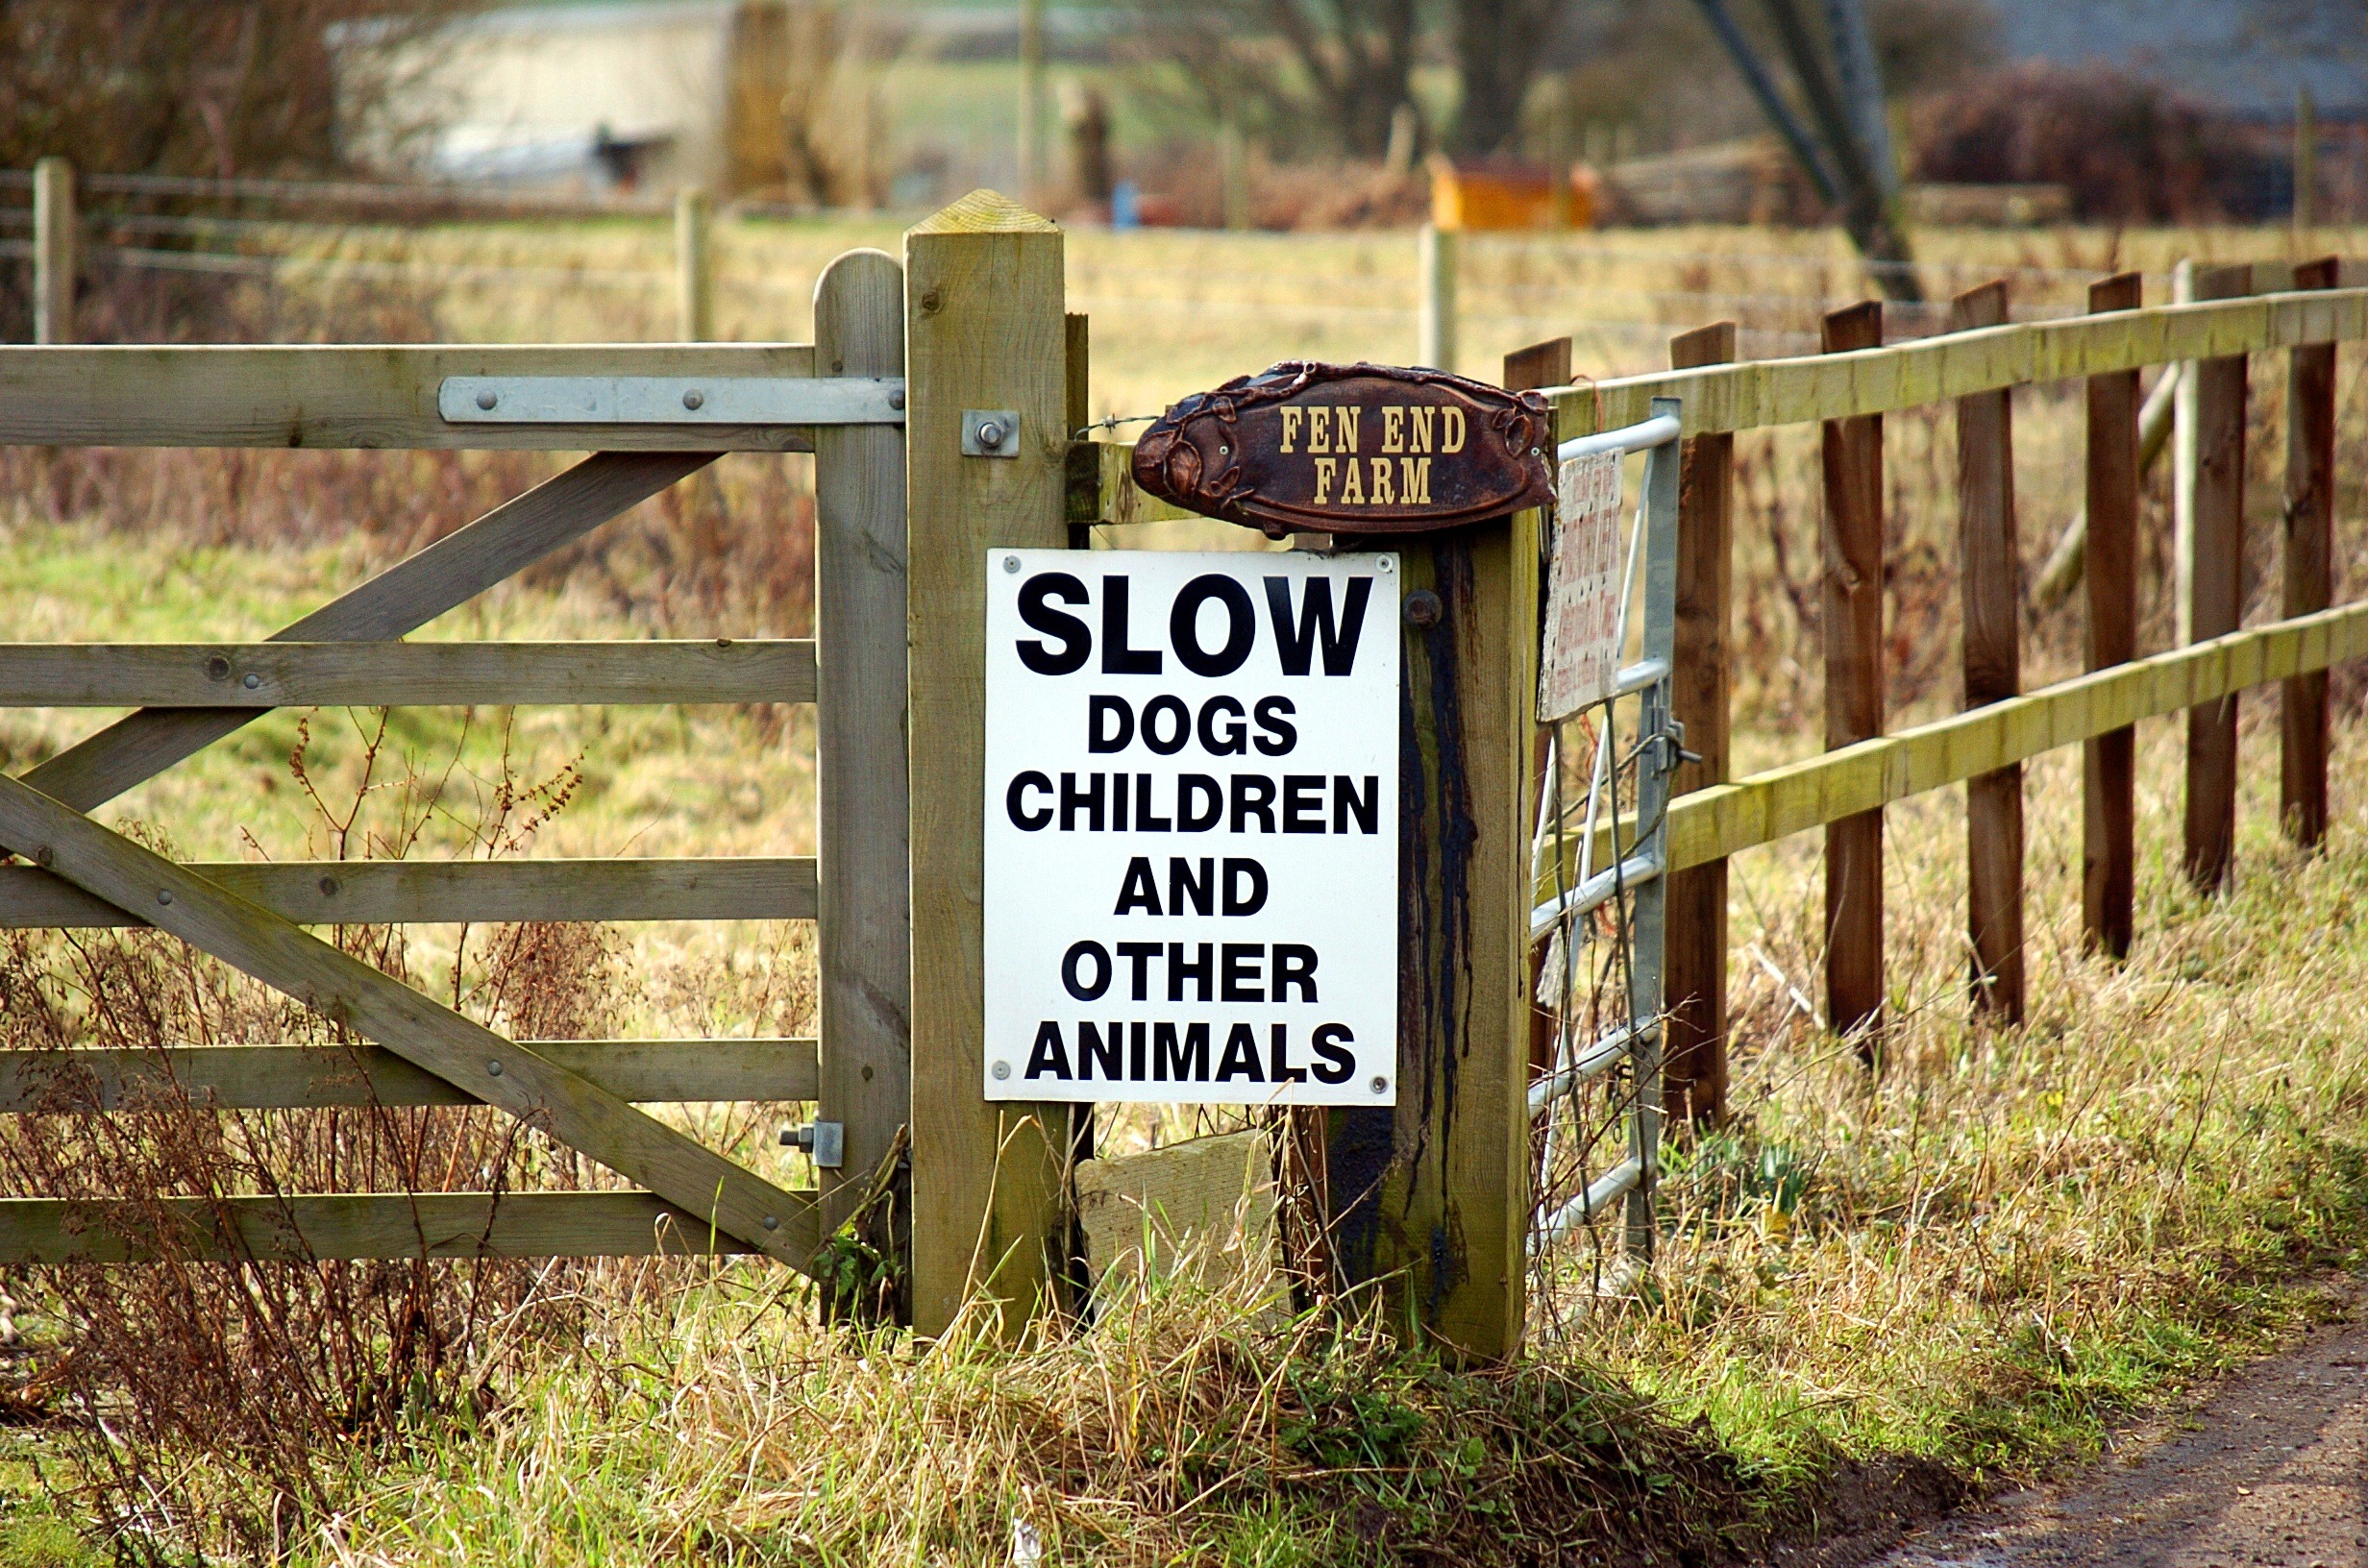
nature, fence, wood, trail, field, farm, summer, sign, spring, outside, funny, humor, humorous, rural area, outdoor structure, home fencing